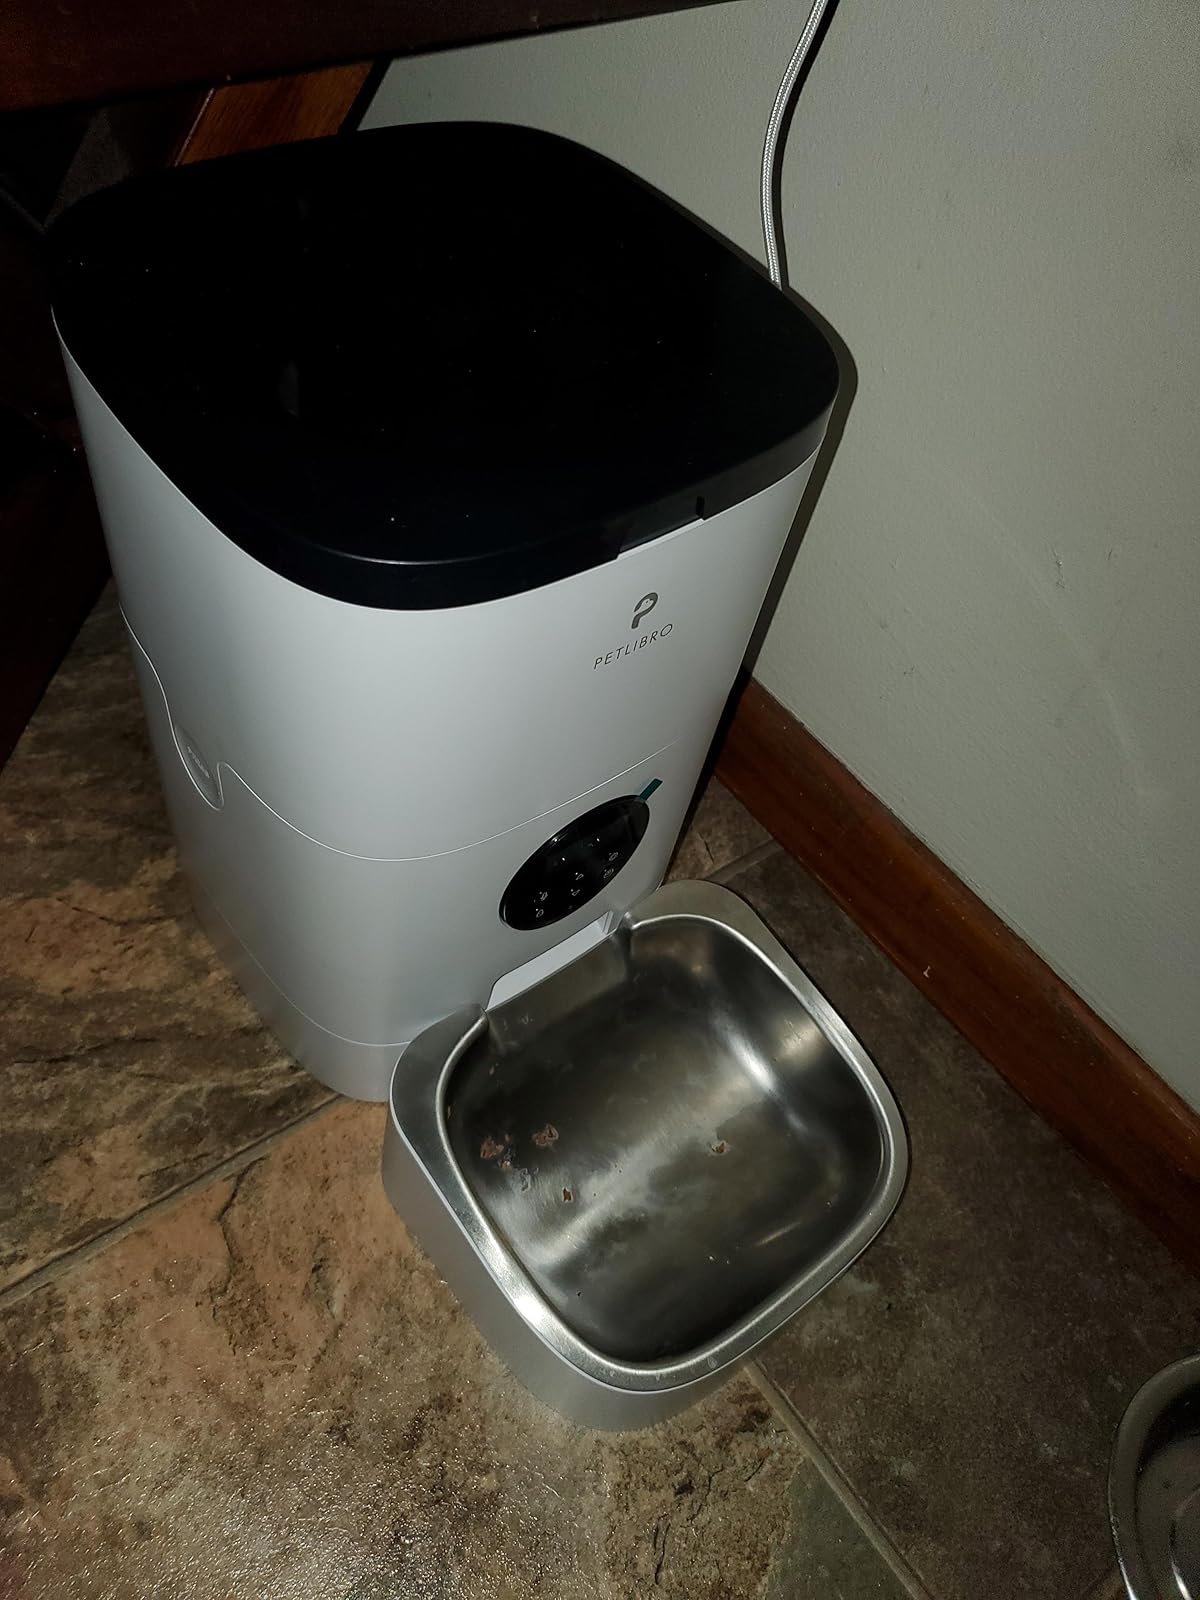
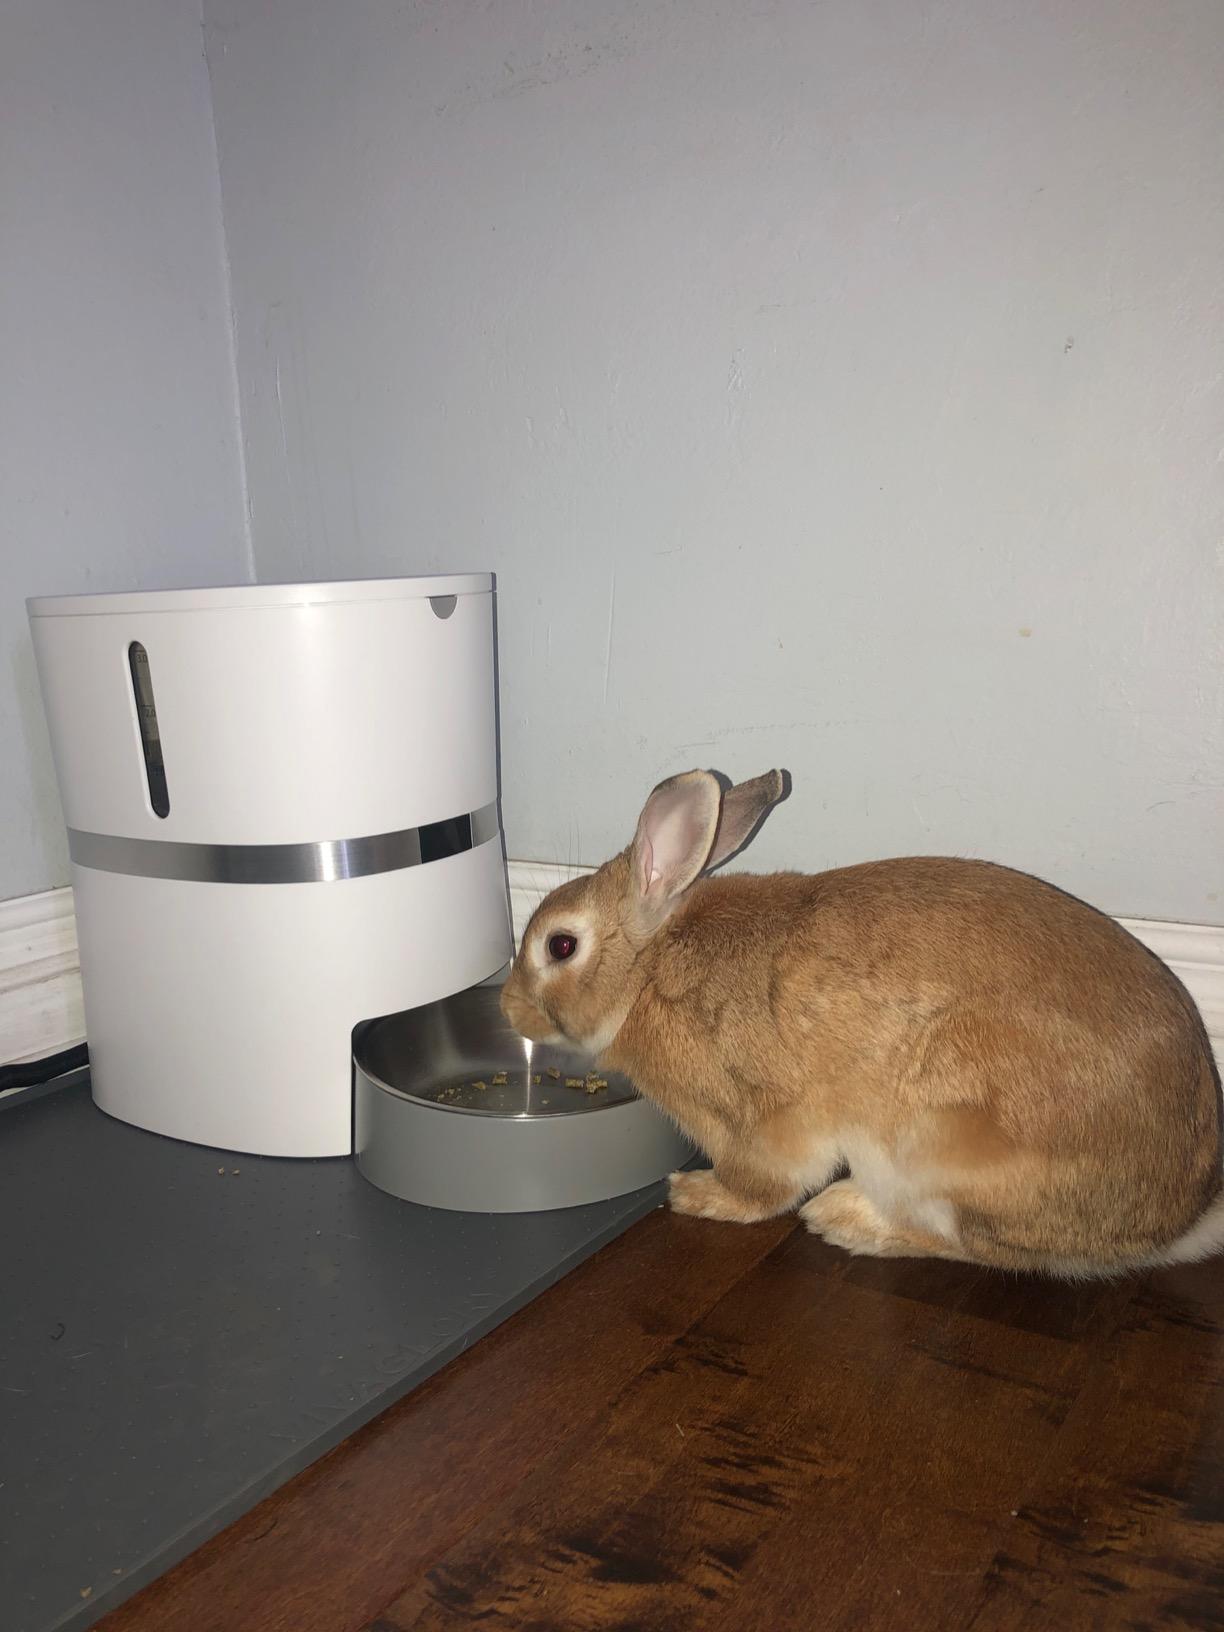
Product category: items_feeder
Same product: no